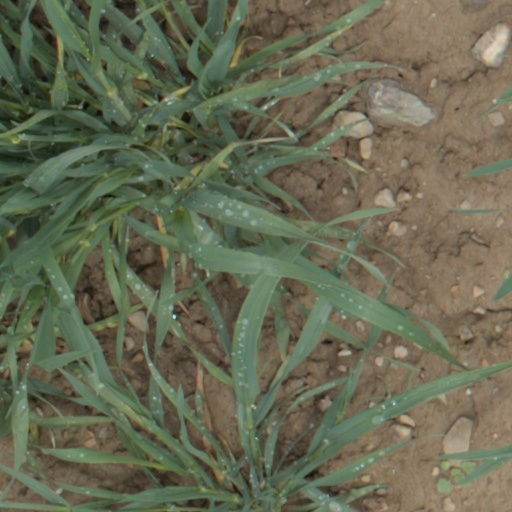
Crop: wheat